Women in Latin music

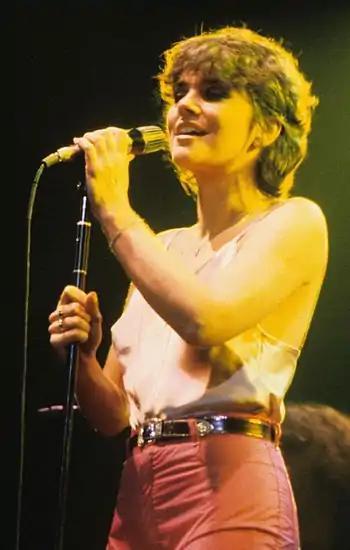
Linda Ronstadt is credited with inspiring the mariachi renaissance in the United States.

At the turn of the decade, Tejano music was the fastest-growing music genre in the United States. The American singer Selena dominated Tejano music, bringing it mainstream success. During her early career, she was often turned down by music venues because of her age and her fronting of a Tejano band. Selena's father, Abraham Quintanilla, Jr. was told that she would not be successful because she was a woman. She was the first female Tejano singer to receive gold and platinum certifications, the first female Tejano singer to receive a Grammy Award for Best Mexican American Album, the first Tejano singer to top the US "Billboard" Top Latin Albums chart, and the first female to outsell male Tejano singers. After Selena's 1995 murder, Tejano music waned in popularity. Selena's popularity increased after her death, and she is the only Tejano singer with constant appearances on the US "Billboard" 200. Her posthumously-released album, "Dreaming of You" (1995), was the first recording by a Hispanic singer to debut atop the "Billboard" 200 chart. Selena's music explored love, pain, strength and passion, and "Billboard" called her the best-selling Latin artist of the 1990s. Latin music entered the mainstream market in the late 1990s, believed by music critics to be due to the death of Selena and the emergence of Ricky Martin, Christina Aguilera, Jennifer Lopez and Marc Anthony, with greater commercial success and worldwide recognition than ever before.